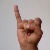
The image shows a hand gesture representing the letter 'I' in Indian Sign Language.